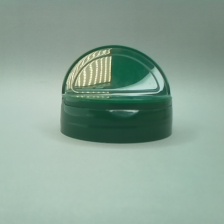
Color: green
Cap type: dual flip-top cap